LaToya Sanders

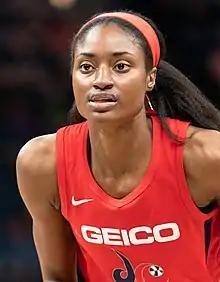
Sanders in 2019

LaToya Antoinette Sanders (née Pringle; born September 11, 1986), also known as Lara Sanders in Turkey, is an American-Turkish professional basketball coach and former player. She currently serves as an assistant coach for the Atlanta Dream of the Women's National Basketball Association (WNBA). Sanders played college basketball at the University of North Carolina before getting drafted by the Phoenix Mercury in the 2008 WNBA draft. Sanders played for seven seasons in the WNBA with the Mercury, Minnesota Lynx, Los Angeles Sparks, and Washington Mystics. In 2019, her final season in the league, she won the championship with the Mystics. Sanders also played overseas in Israel, Turkey, Russia, and Italy. In 2012, she received Turkish citizenship and represented the Turkey women's national basketball team, including an appearance at the 2016 Summer Olympics.